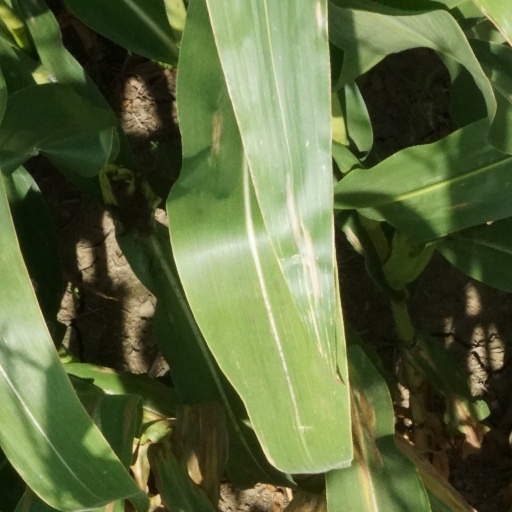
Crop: maize; corn